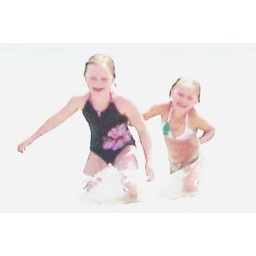
grace and ella playing in the surf at sand beach